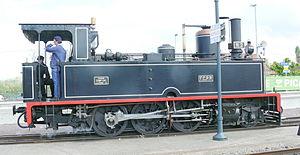
Locomotive à voie métrique 130T Cail N°2 de 1889, vue sur le Chemin de fer de la baie de Somme
La Société Anonyme des Anciens Établissements Cail est créée en 1883 avec un capital de 20 000 francs. Elle succède à la Société J.F Cail & Cie alors en liquidation. Elle est remplacée par la Société française de constructions mécaniques en 1898.
Fives est un groupe d'ingénierie industrielle international implanté dans près de 30 pays et actif dans un grand nombre de secteurs parmi lesquels l'aéronautique, l'automobile, le ciment, l'acier, le verre, l'aluminium et la logistique. L’offre de Fives s’étend de l’équipement isolé à la ligne complète de production, l’atelier ou l’usine clés en main. Le Groupe a réalisé un chiffre d'affaires d'environ 2 milliards d'euros et employait près de 8 700 personnes fin 2018.